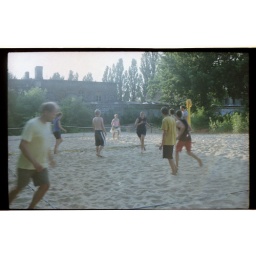
July 2010 - Summer in Berlin. Dodge ball beach